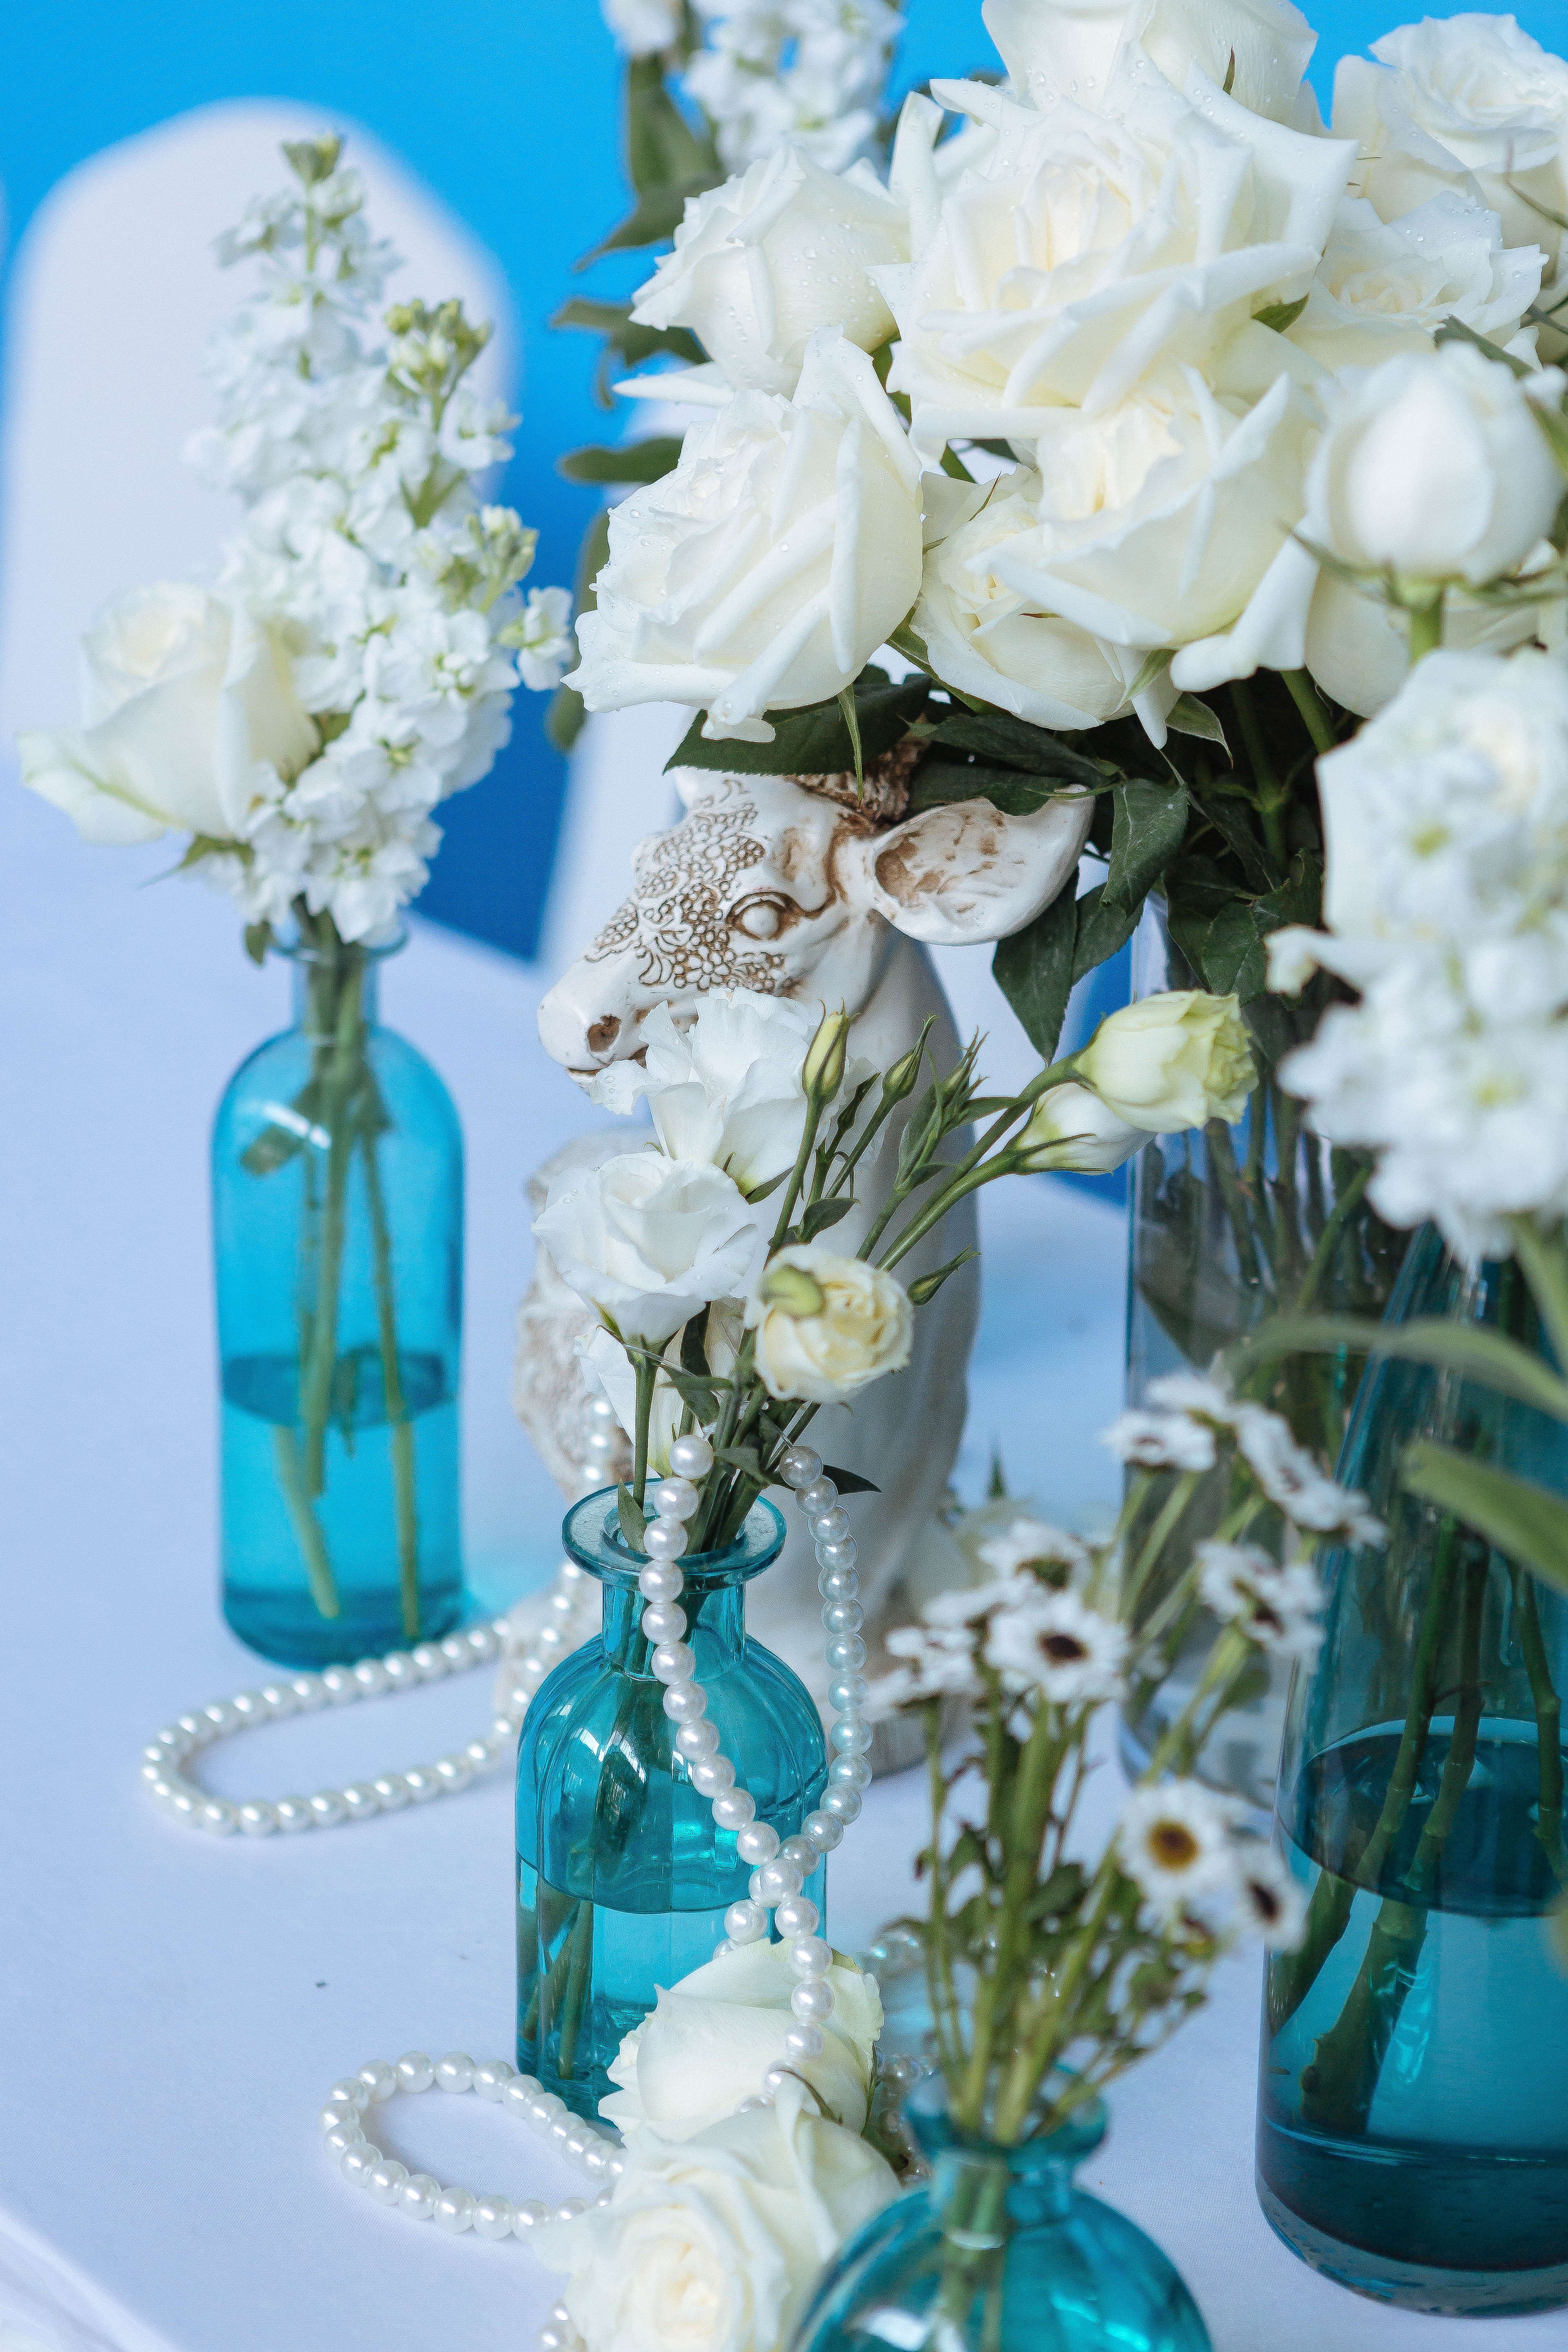
plant, white, flower, spring, blue, flowers, roses, bottles, carnation, floristry, flowering plant, wedding cake, flower bouquet, cut flowers, floral design, centrepiece, flower arranging